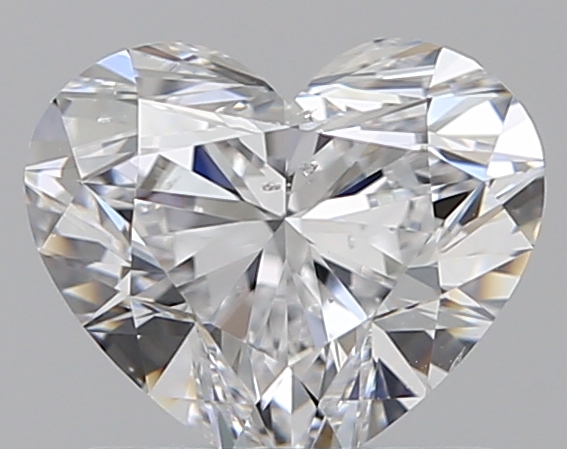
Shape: heart
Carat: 0.9
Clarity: SI1
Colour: D
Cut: EX
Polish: EX
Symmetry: EX
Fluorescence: F
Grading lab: GIA
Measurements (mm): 5.79 x 6.75 x 3.8